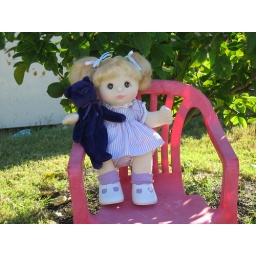
My blonde browned eyed girl who sits by my desk in my computer room.